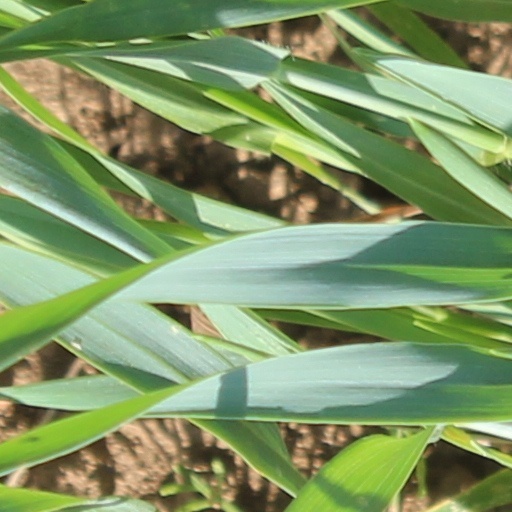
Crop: wheat